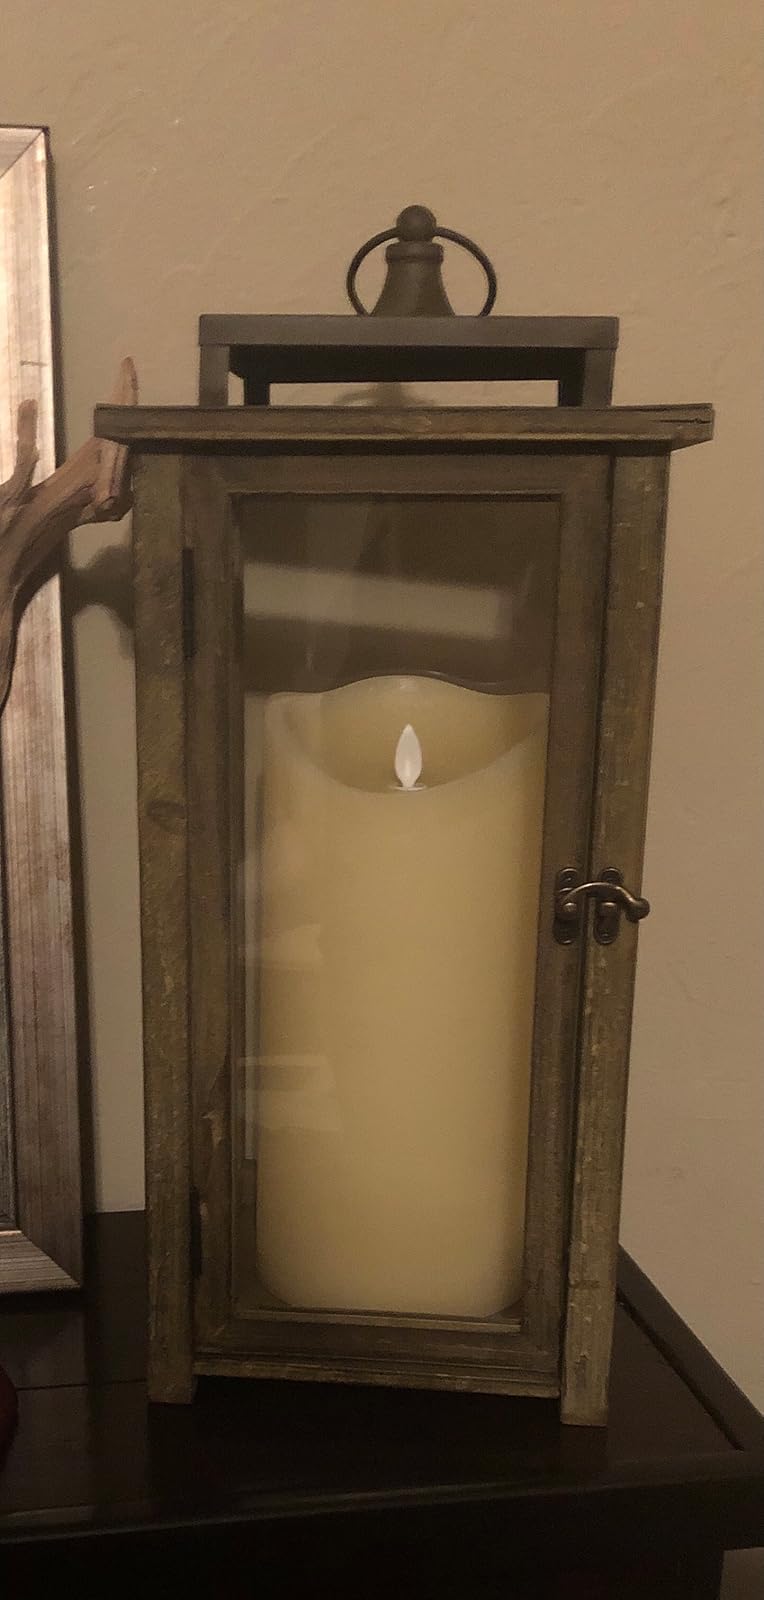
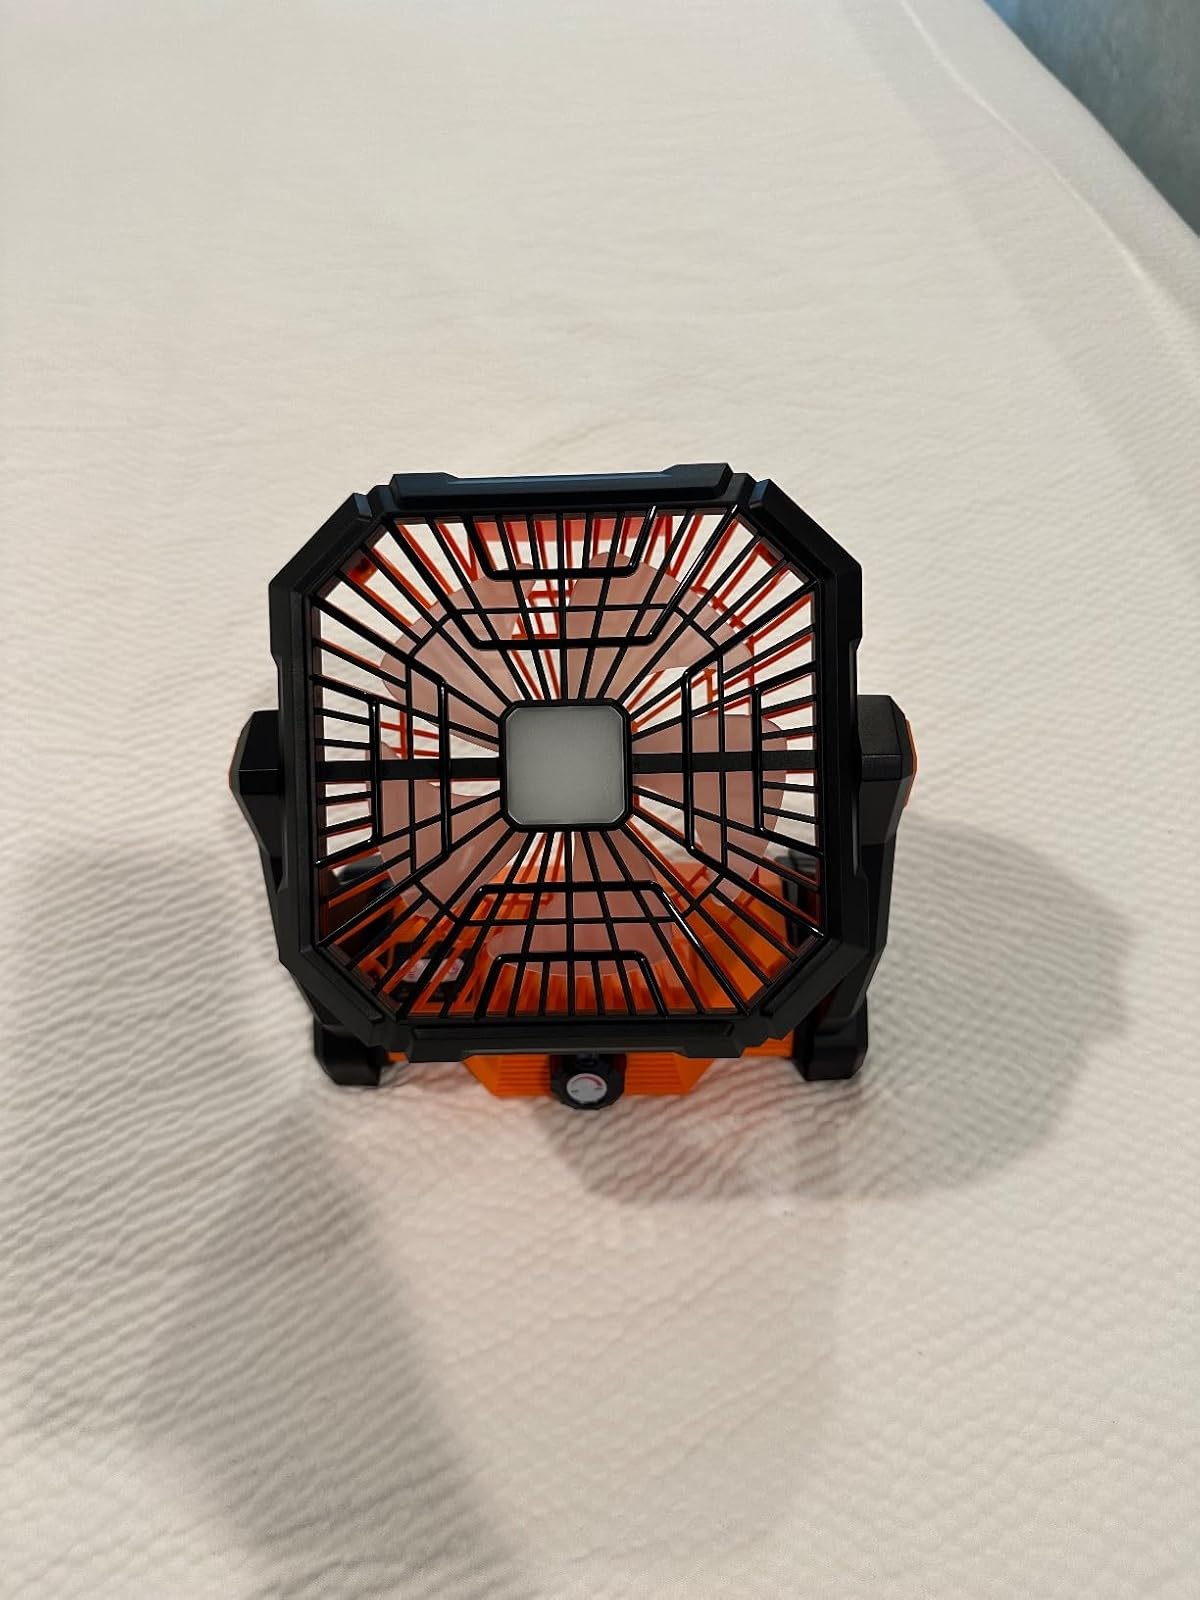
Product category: lantern
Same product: no